The Merry Widower (1950 film)

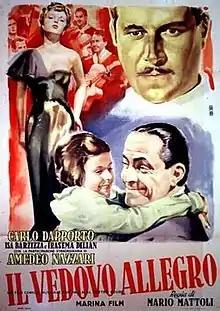

The Merry Widower is a 1950 Italian romance film directed by Mario Mattoli and starring Carlo Dapporto, Isa Barzizza and Amedeo Nazzari. It was shot at the Farnesina Studios in Rome. The film's sets were designed by the art director Piero Filippone.